Football chant

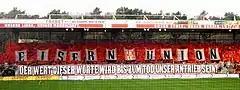
The supporters of the football club 1. FC Union Berlin are known for their chant "Eisern Union" (Iron Union).

Some chants are spoken, sometimes accompanied by percussion. These chants may simply consist of the name of the team and/or words of encouragement. The chants may also be in a call-and-response format. For example, Chile national football team fans will do a routine whereby one group of fans will chant "Chi-Chi-Chi", and another group will respond "Le-Le-Le". For the Indonesia national football team one group of fans will chant "In-Do-Ne-Sia" with an air horn and hand clap in response. "Garuda Di Dadaku" is sung by fans when Indonesia plays at home.